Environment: lab
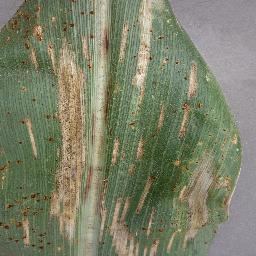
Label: gray_leaf_spot